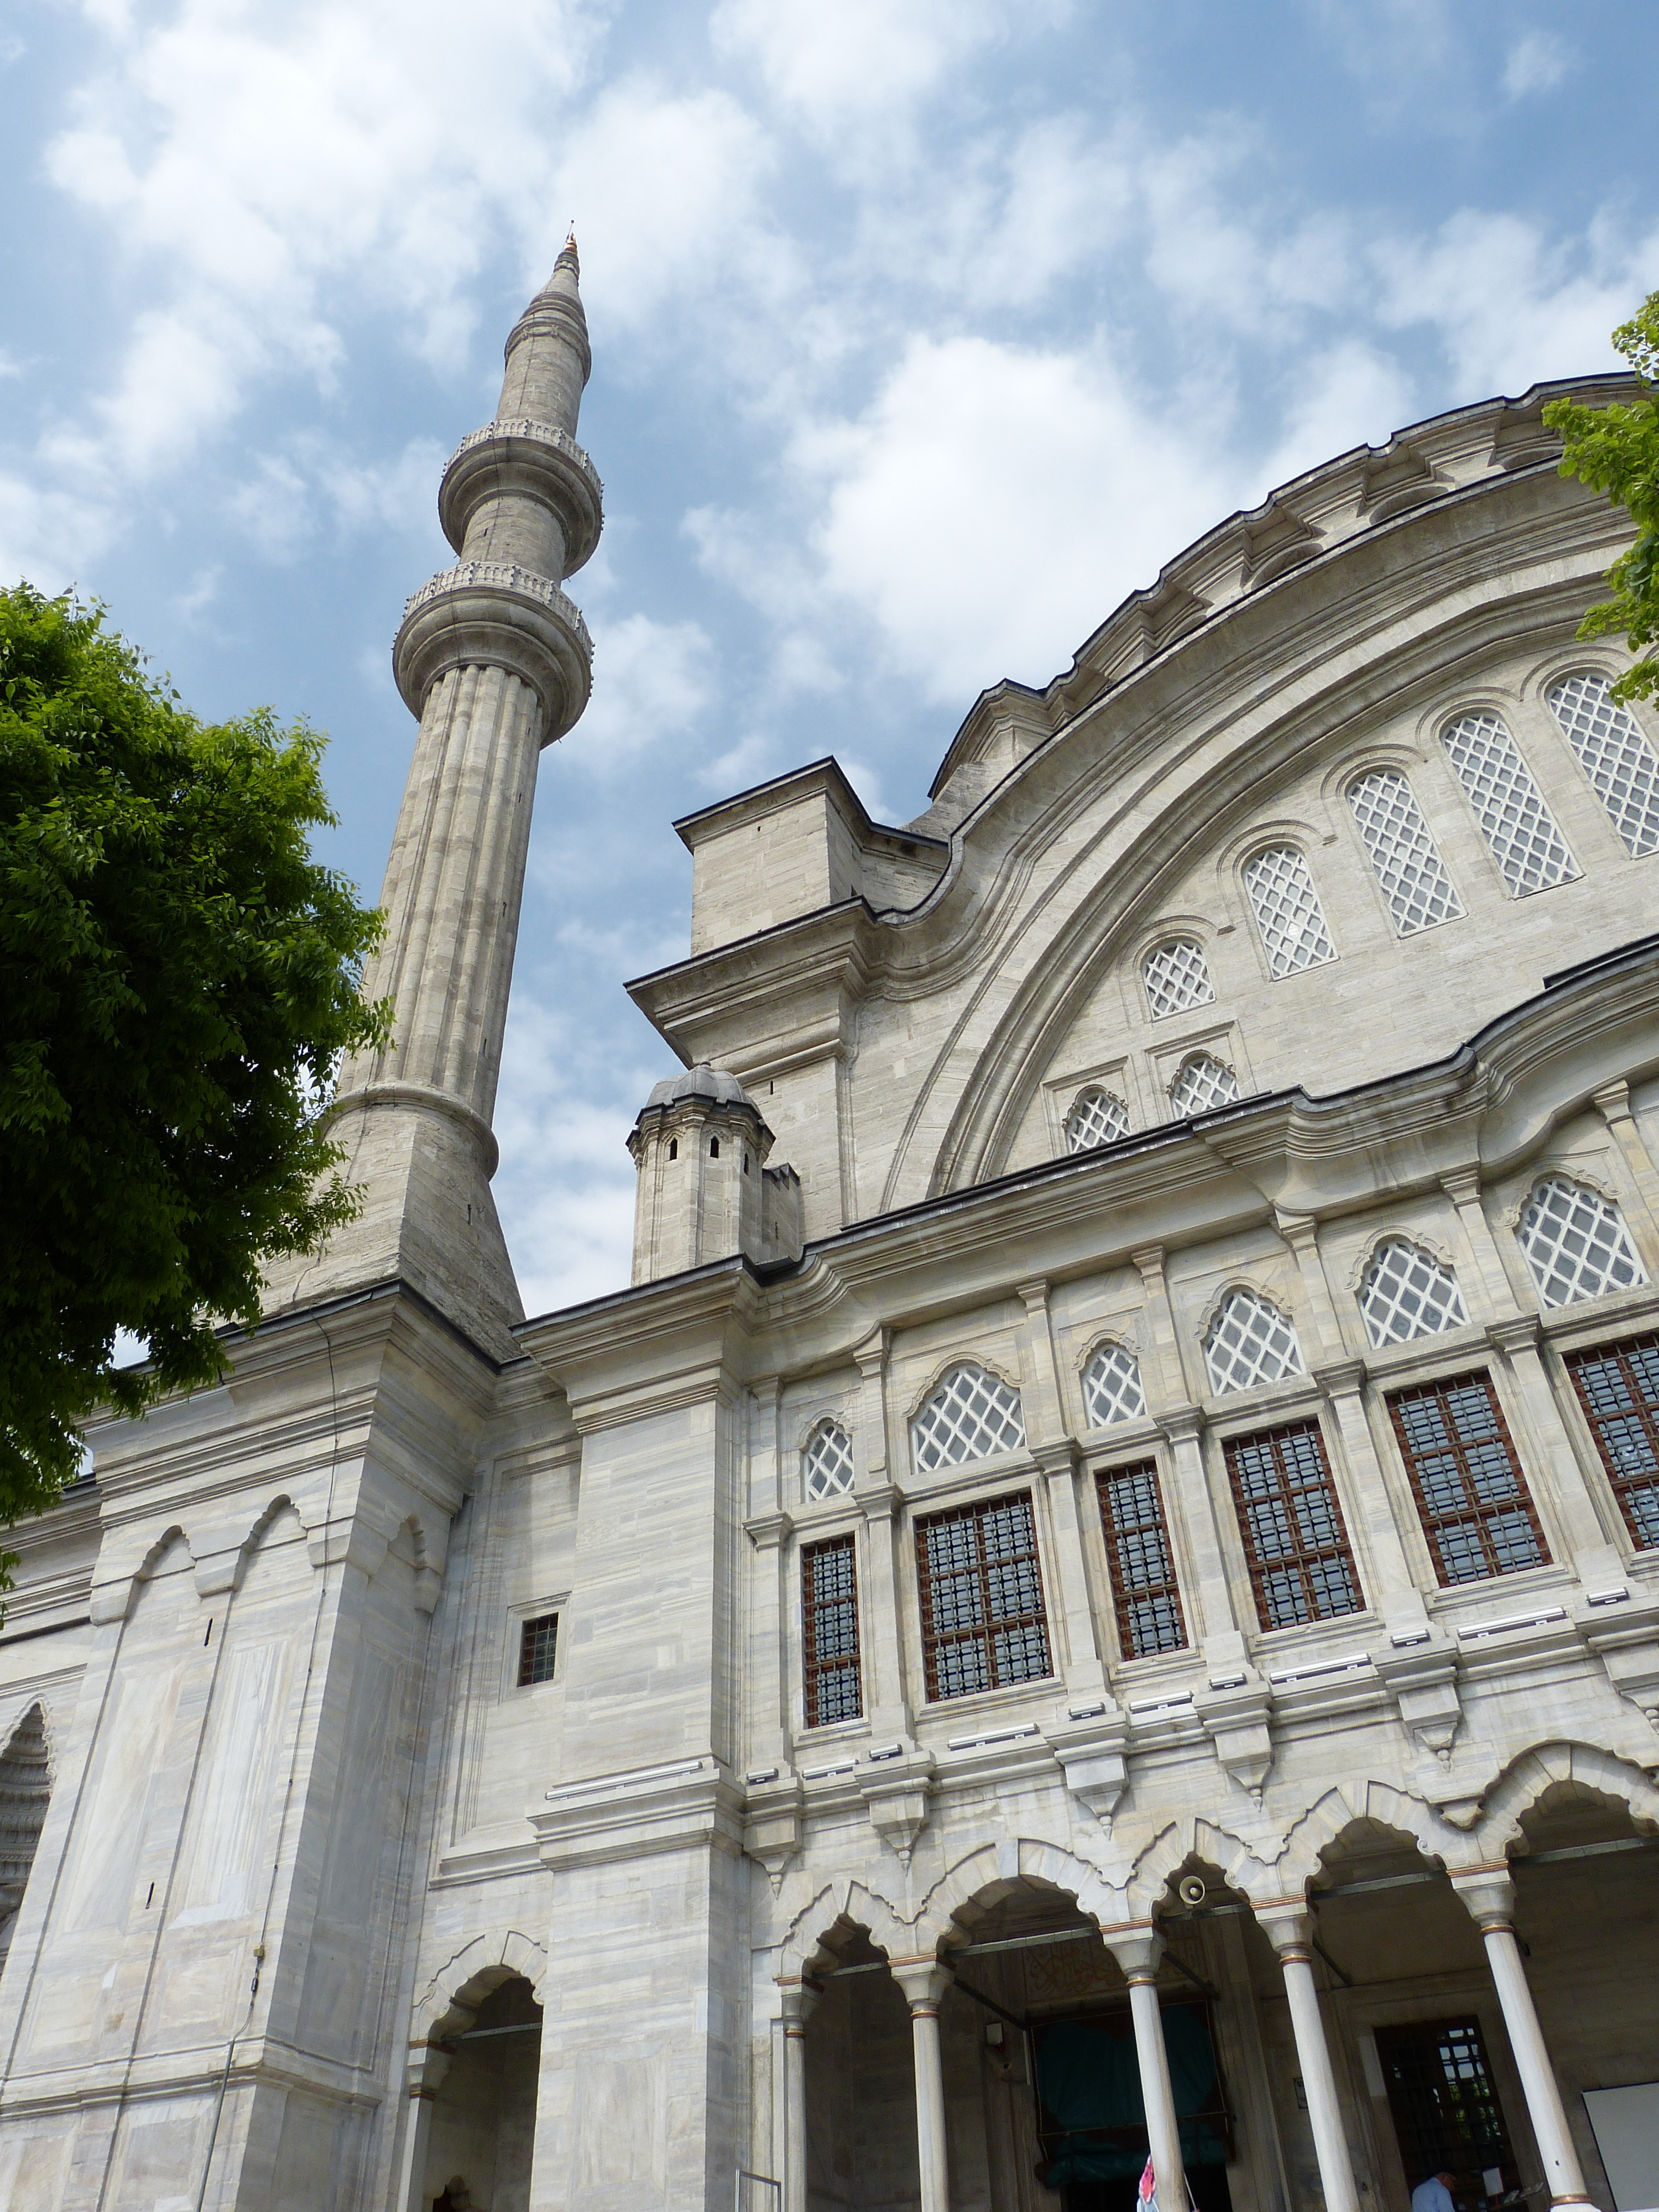
architecture, building, religion, landmark, facade, place of worship, turkey, istanbul, mosque, islam, historically, minaret, turkish, muslim, islamic, house of prayer, ancient history, mahmut pasha mosque